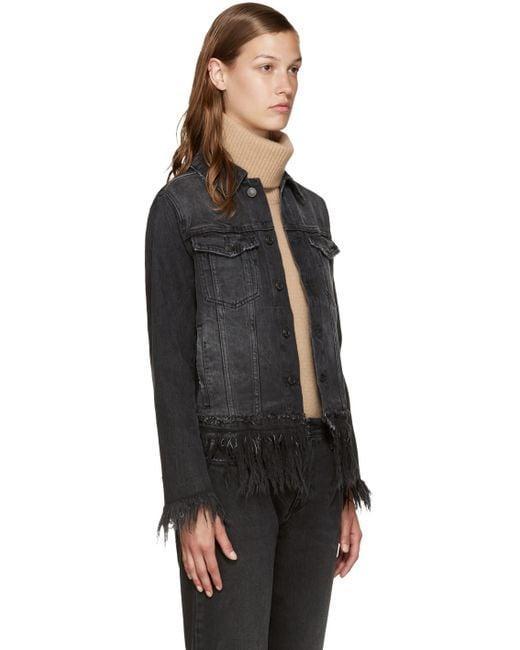
Schwarze Jeansjacke mit Taschen für Damen